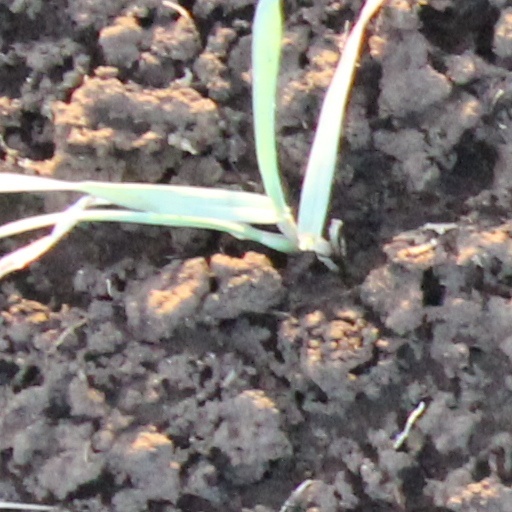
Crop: wheat